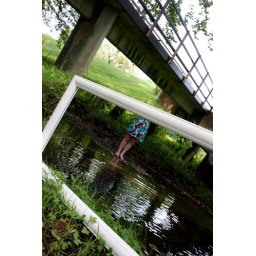
Girl in the mirror under the bridge